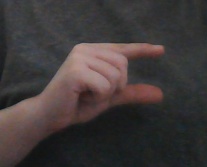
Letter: dal